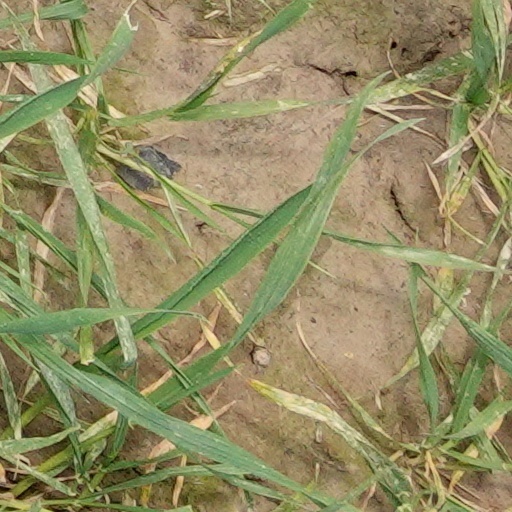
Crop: wheat